Alexander Vraciu

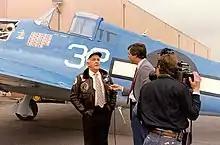
Alexander Vraciu being interviewed, Hayward, California, 1989

After retiring from the U.S. Navy, Vraciu moved to Danville, California, where he worked for Wells Fargo bank. In retirement he continued to give public lectures to schools, businesses, and civic groups.